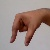
The image shows a hand gesture representing the letter 'Q' in Indian Sign Language.